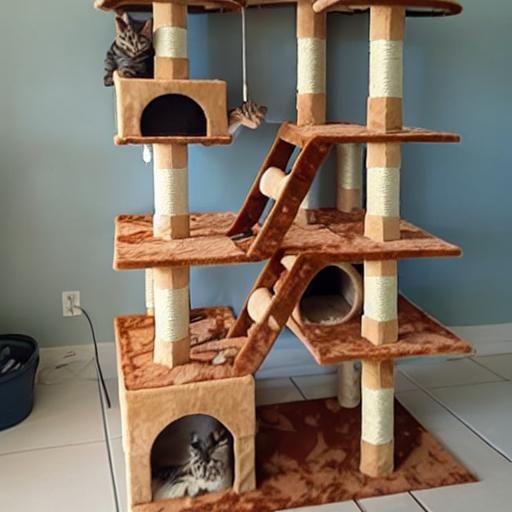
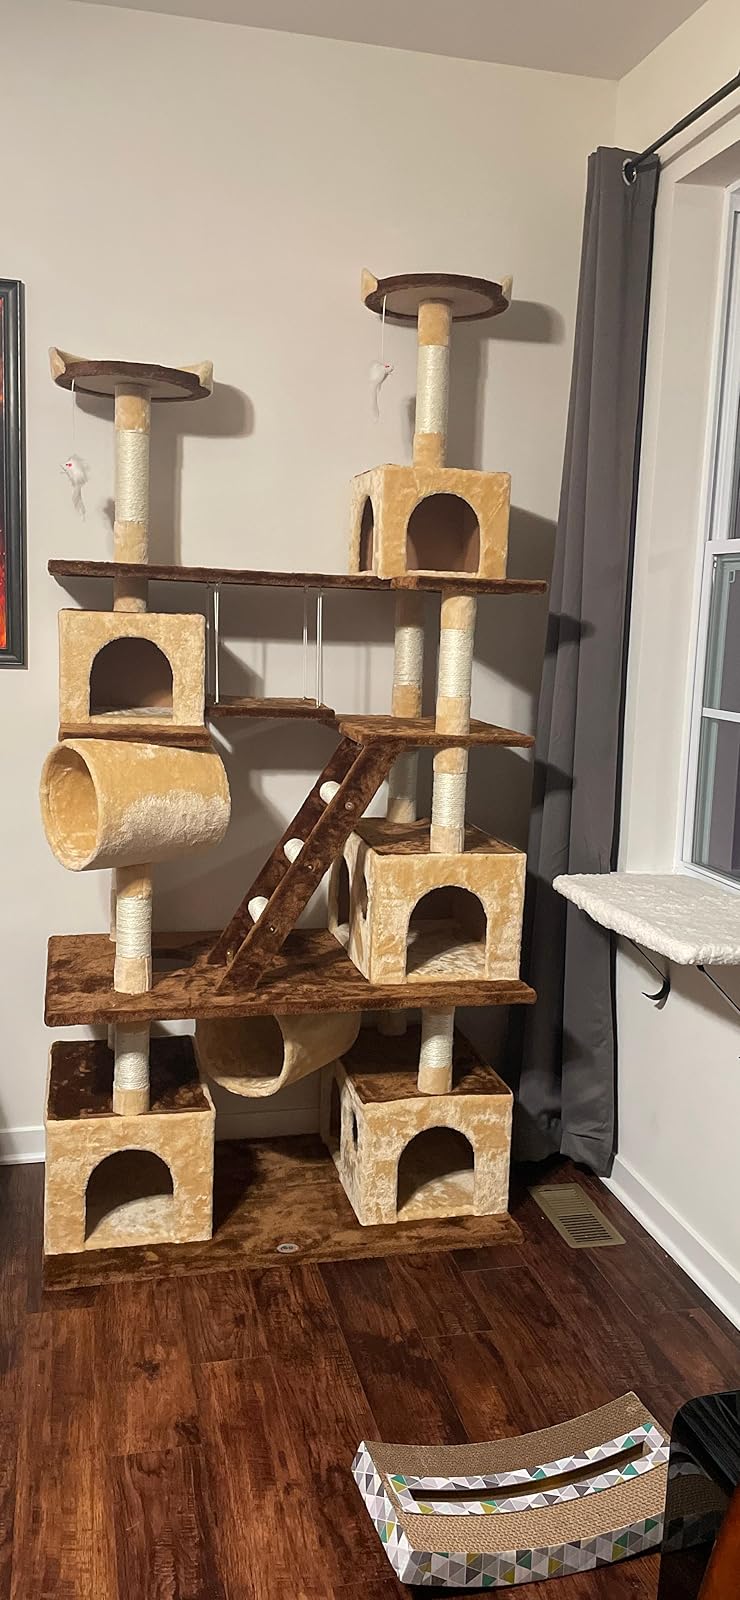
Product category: items_cat tree
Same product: no